Dharmarajika Stupa

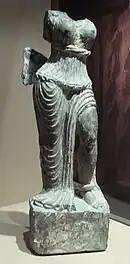
Statuette from the Dharmarajika site, now displayed at the Taxila Museum in Taxila.

The stupa was surrounded by a circle of smaller stupas which were built approximately 200 years after the main stupa's construction, and were likely constructed together as part of a project funded by a single patron.